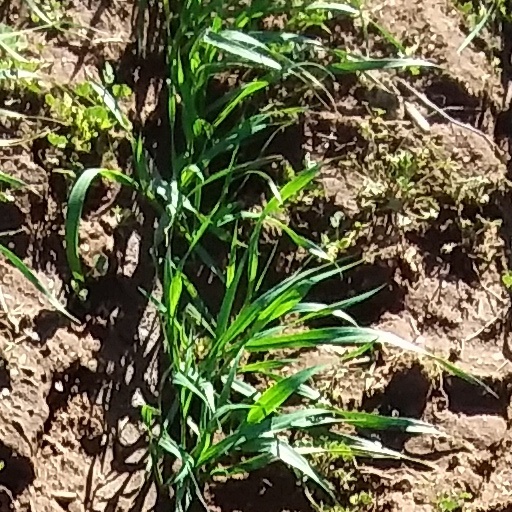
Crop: wheat